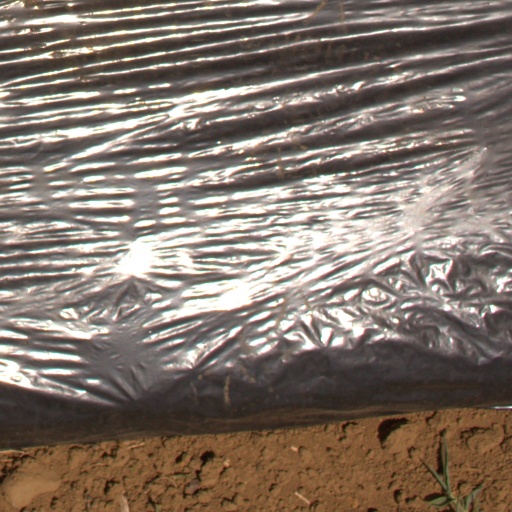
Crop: Jerusalem artichoke